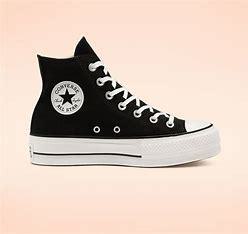
Brand: Converse
Model: Chuck Taylor All Star 1970S Canvas